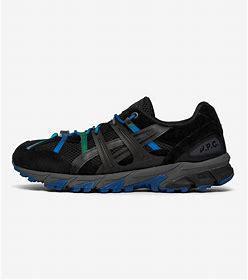
Brand: Asics
Model: Gel Sonoma 15 50